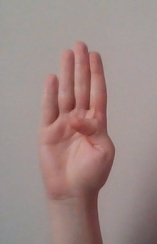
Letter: kaaf